Azendohsaurus

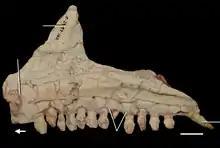
Medial view of a right maxilla from "A. madagaskarensis", showing the keel on its rear half

The palate is unusually covered in numerous fully developed palatal teeth, with up to four sets on the pterygoid and additional rows on the palatine and vomers. Mature "Azendohsaurus madagaskarensis" have at least 44 pairs of palatal teeth, in addition to the 4 teeth in each premaxilla and 11–13 in the maxilla each, along with a maximum of 17 teeth in the dentary. Palatal teeth are not uncommon in herbivorous reptiles, but in "Azendohsaurus" they are almost identical in shape to those along the jaw margins, but a bit stouter. Other archosauromorphs with palatal teeth have a much simpler palatal dentition of small, domed teeth. "Teraterpeton" is the only other archosauromorph with similarly well developed palatal teeth.